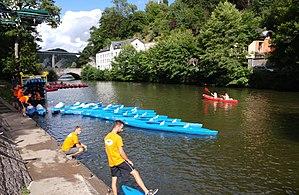
Arrivée des kayaks et rassemblement avant de les remonter en camions, à Anseremme sur la Lesse
Anseremme est une section de la ville belge de Dinant située en Région wallonne dans la province de Namur.